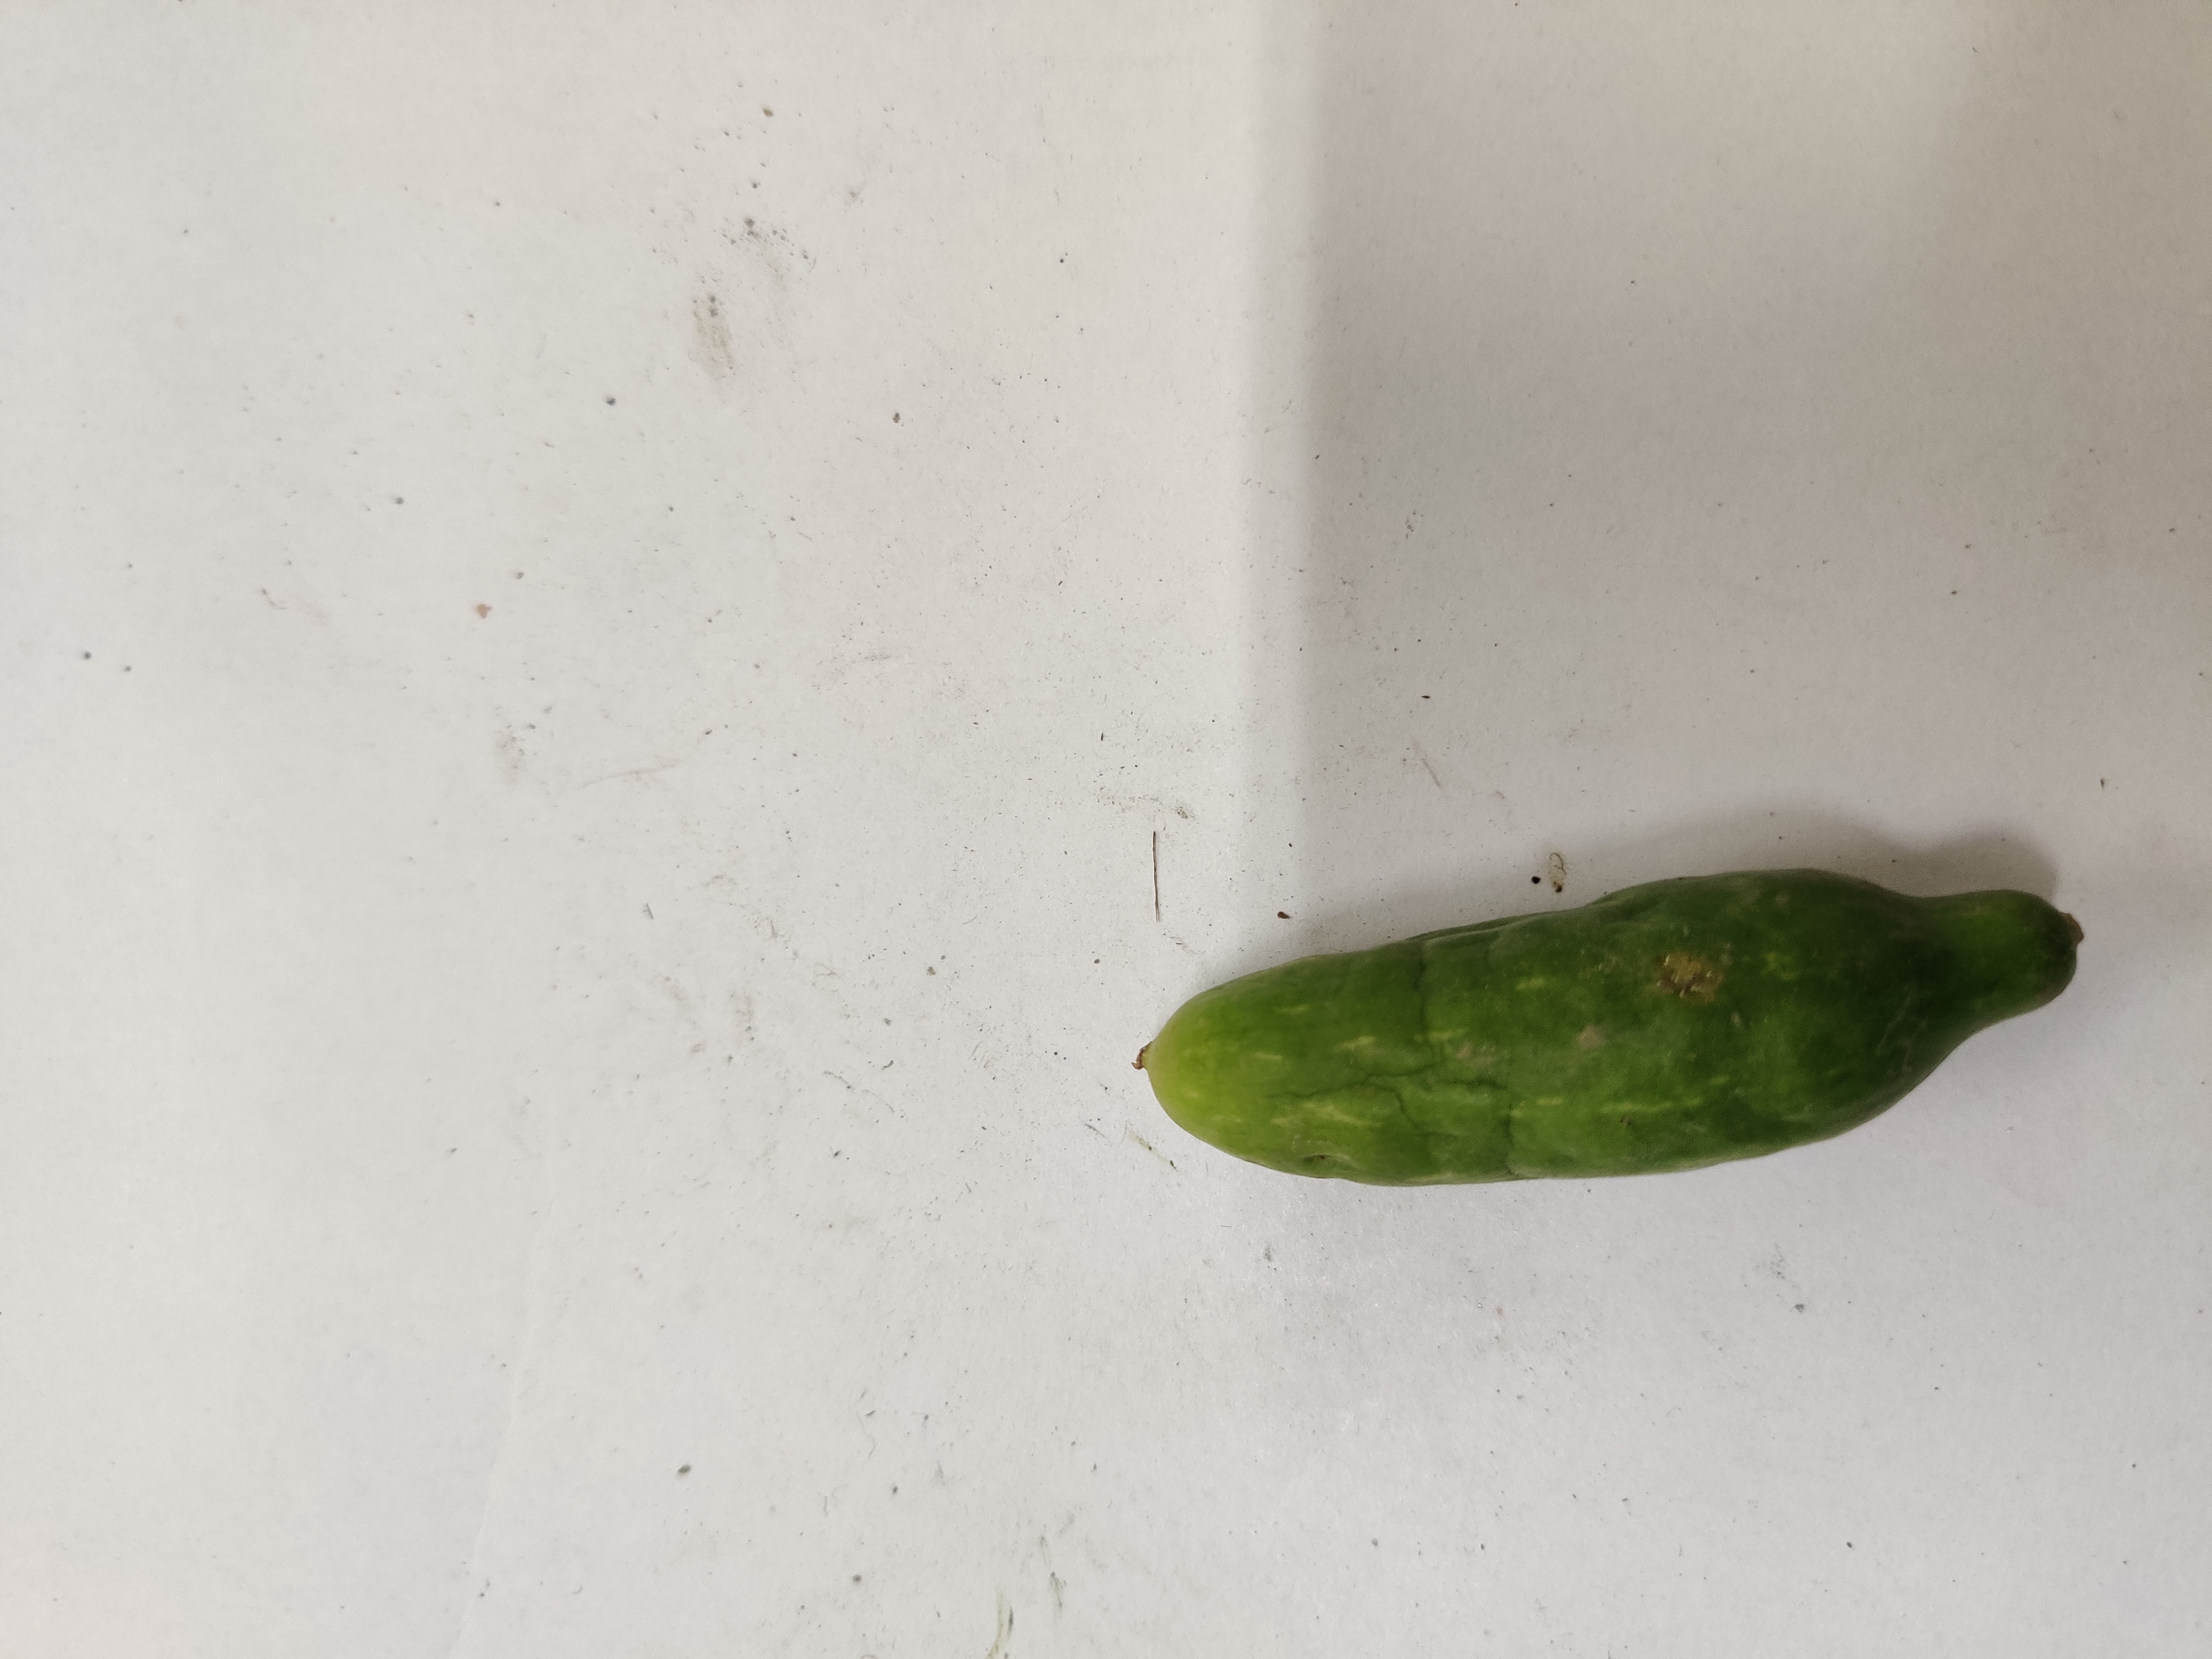
Crop: Ivy Gourd
Condition: Damaged